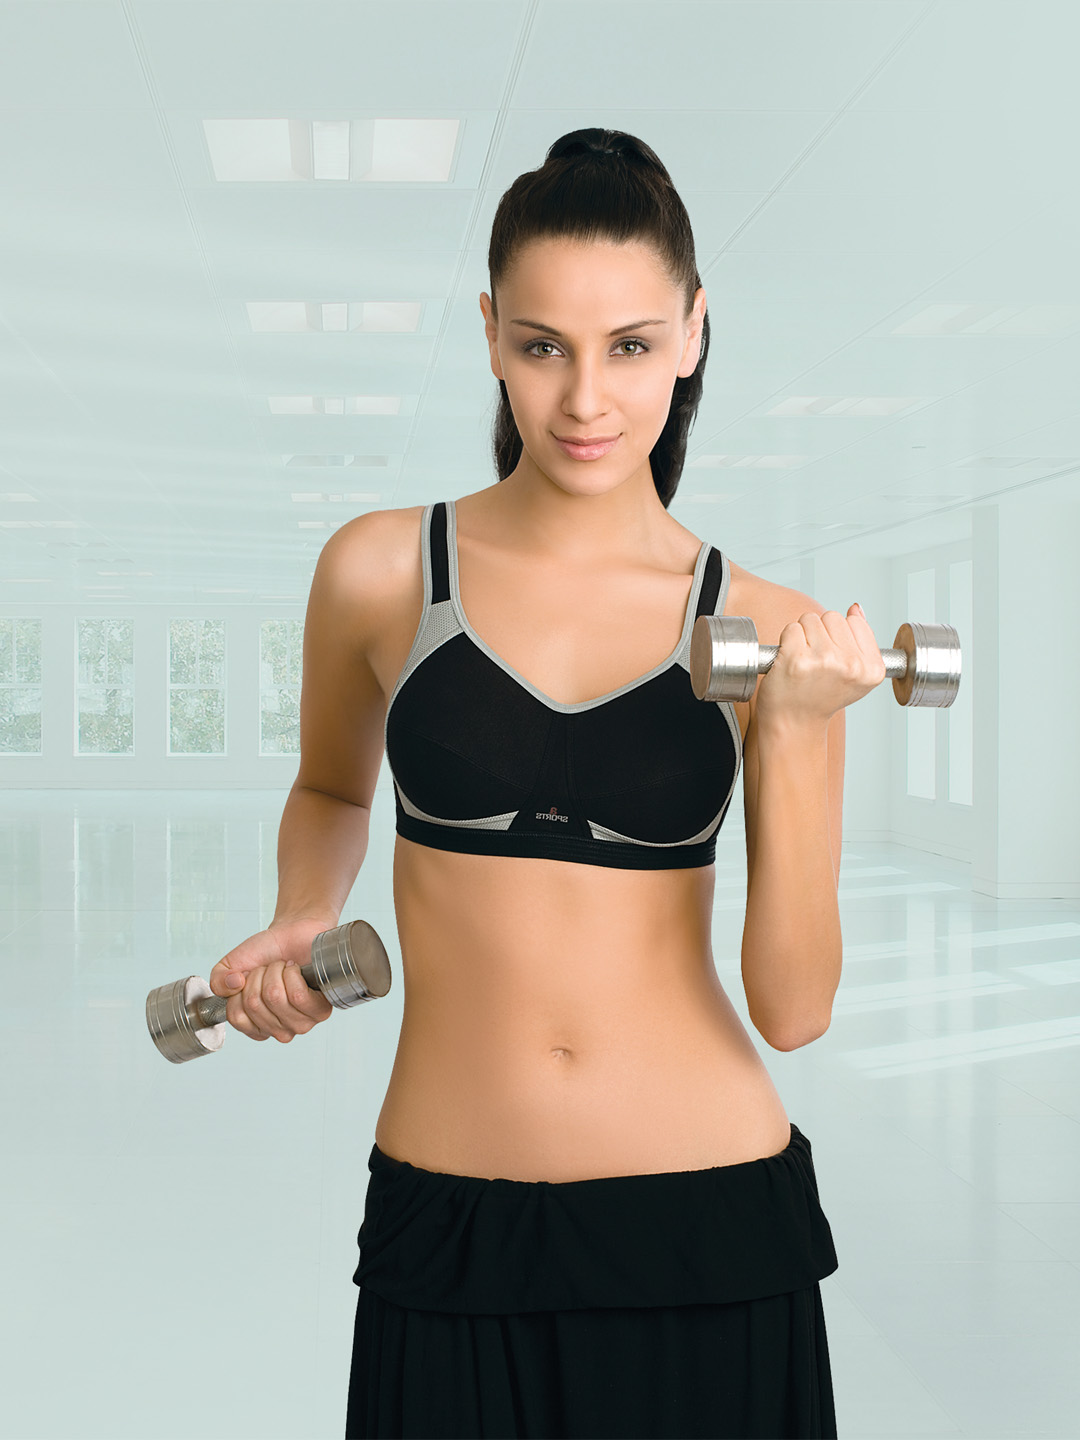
Amante Black Sports Bra BCST22
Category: Apparel / Innerwear / Bra
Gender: Women
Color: Black
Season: Summer 2018
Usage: Sports